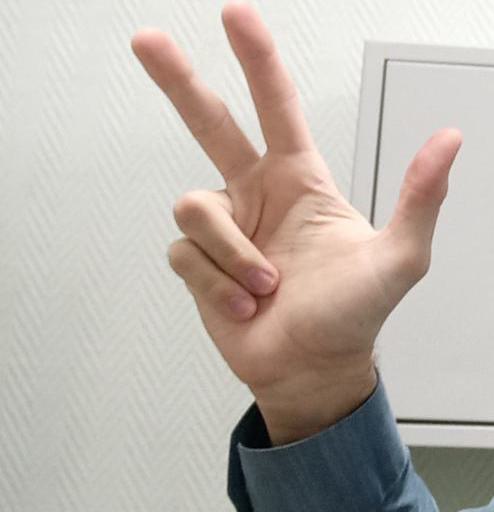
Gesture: three2